Performing arts in New Zealand

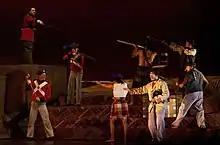
"Hōhepa" New Zealand Opera

The Kia Mau Festival is a regular festival that programmes contemporary performing arts from Māori, Pasifika and Indigenous artists.